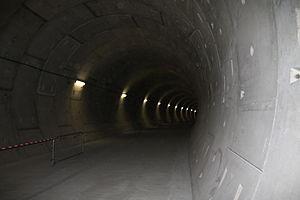
Extension du métro ligne B de Lyon à Oullins - en direction de la station Oullins Gare
La ligne B du métro de Lyon est une ligne du réseau métropolitain de Lyon. Cette deuxième ligne, dont le premier tronçon a été ouvert en 1978, relie aujourd'hui la station Charpennes - Charles Hernu à Villeurbanne, au nord, à la station Gare d'Oullins, au sud. Avec une longueur de 7,7 km, elle se place entre les lignes principales A et D, et la plus courte ligne du réseau, la C. Une extension au sud-ouest de 2,5 km avec deux stations est en construction. Conçue comme une antenne de la ligne A, elle a pris son identité lors de ses trois prolongements. Il s'agit d'un métro sur pneumatiques.